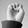
ASL letter: E